Rabindra Sadan

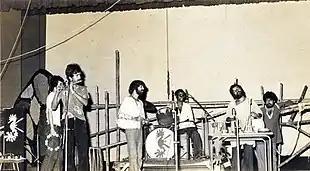
In 1979, Moheener Ghoraguli performed in a concert at Rabindra Sadan

Rabindra Sadan, a prominent cultural and theatre complex in Kolkata, was conceptualized to commemorate the birth centenary of Nobel prize winner Rabindranath Tagore in 1961. The foundation stone was laid by Prime Minister Jawaharlal Nehru on 5 August 1961, and construction was completed in October 1967. The centre was established as a major venue for Bengali theatre and cultural events, including the Kolkata International Film Festival. Named in honor of Tagore, who received the Nobel Prize in Literature in 1913, Rabindra Sadan has since served as a nucleus for Bengali cultural life. The structure has undergone multiple renovations in 1999, 2016, and most recently in 2022 to maintain its modernity and relevance.